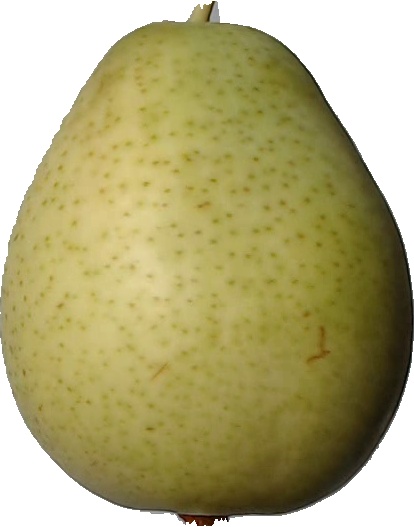
Label: pear_1